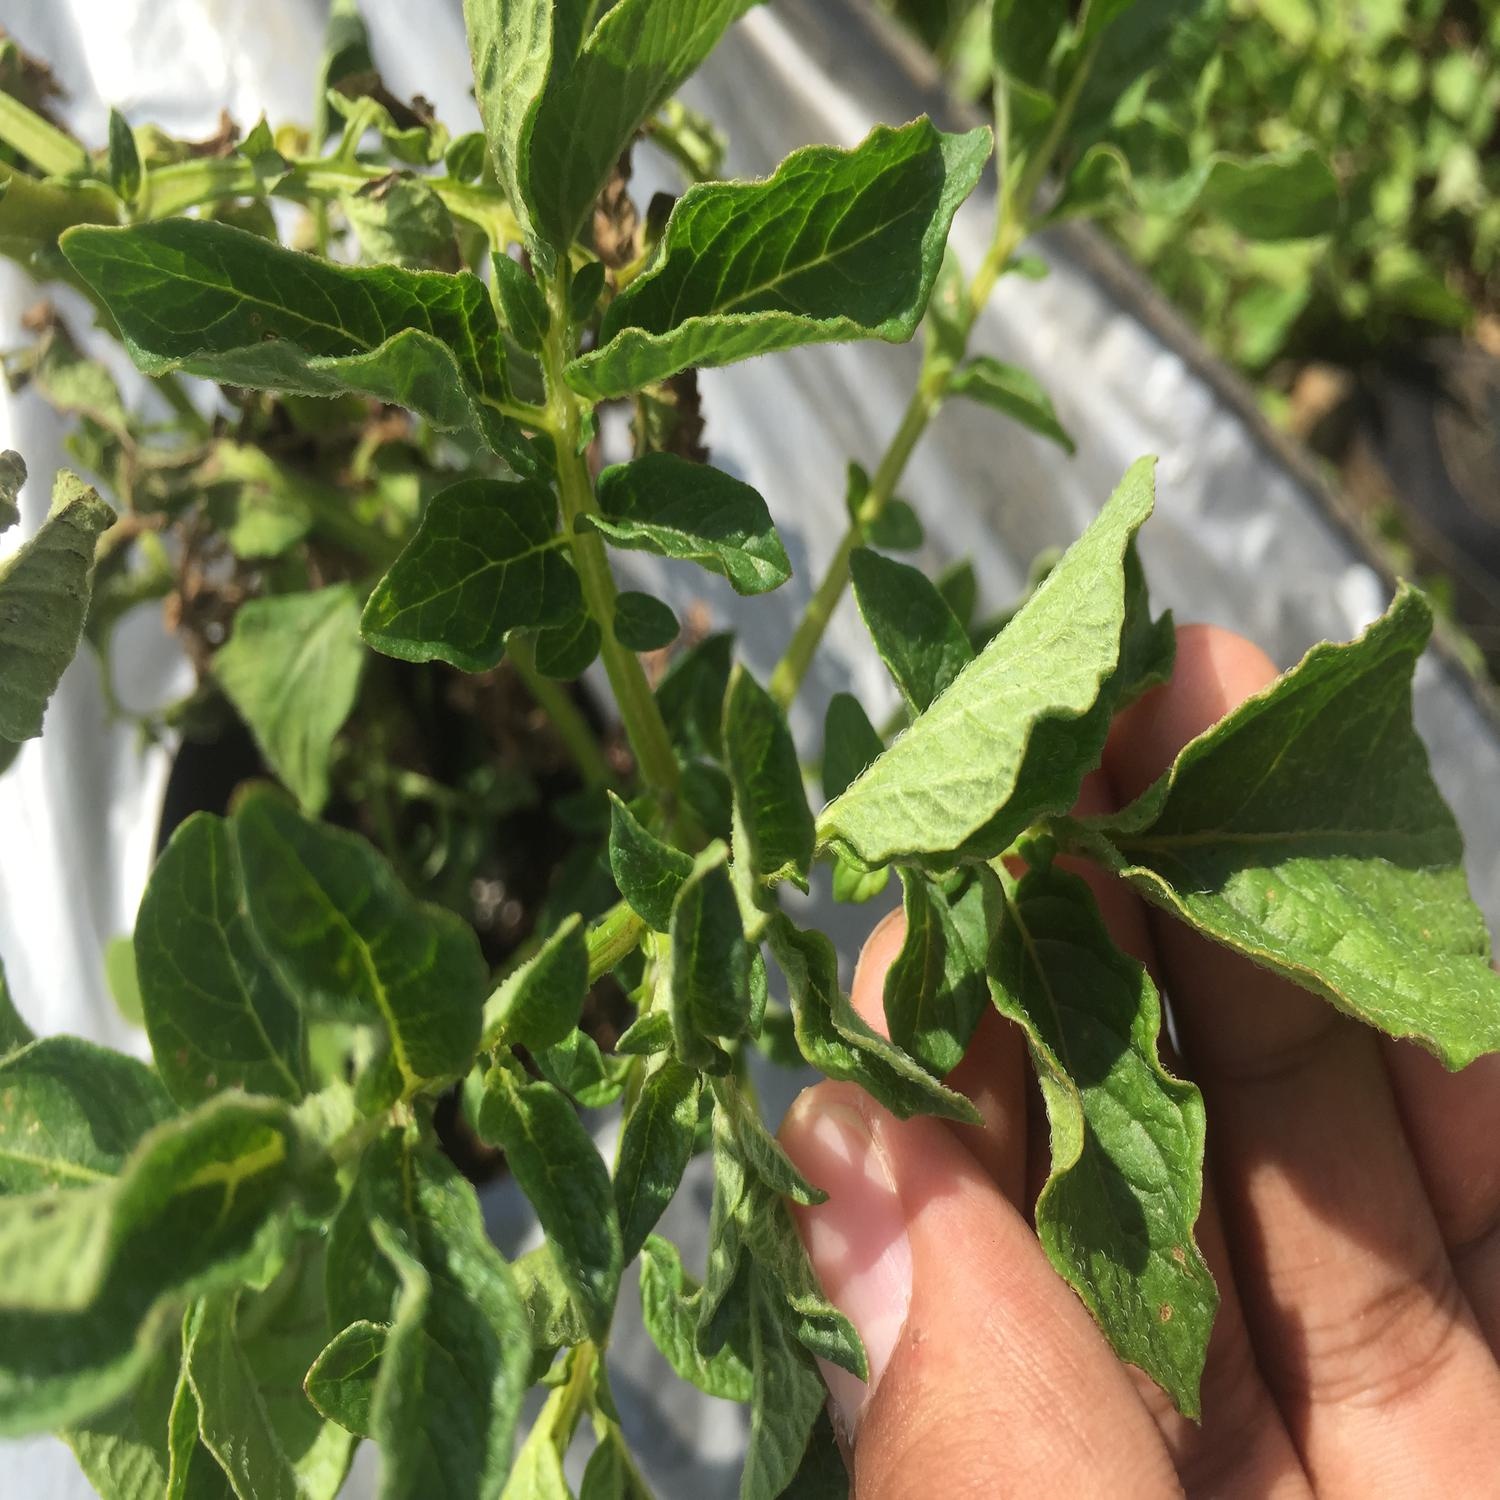
Etiqueta: Virus